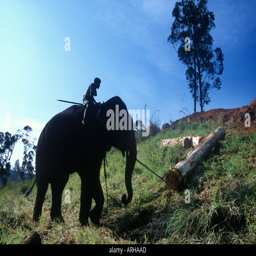
an elephant and rider assisting with logging on a steep hillside in the highlands